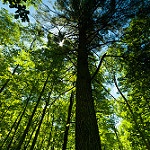
Label: forest